The Heritage Foundation

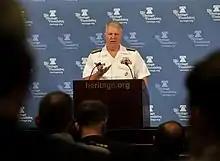
Chief of Naval Operations Admiral Gary Roughead speaking at the Heritage Foundation in May 2010

In March 2010, the Obama administration introduced a health insurance mandate in the Affordable Care Act (ACA), also known as Obamacare, an idea that the foundation supported in an October 1989 study, "Assuring Affordable Health Care for All Americans". In 2006, the mandate proposed in the Heritage Foundation study had been incorporated into Massachusetts governor Mitt Romney's health care plan, known as "Romneycare," for Massachusetts. The foundation opposed the Affordable Care Act.